Hoodia gordonii

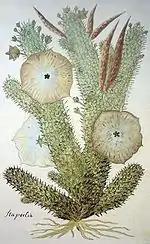
Painting of "H. gordonii" by Robert Jacob Gordon

According to a 2006 review, no published scientific evidence supported hoodia as an appetite suppressant in humans. One review suggested that any weight loss effects from consuming hoodia dietary supplements may simply be secondary symptoms of potentially serious adverse effects that may occur from using it. The United States Federal Trade Commission recommends against the use of such diet products marketed with exaggerated claims for losing body weight through the use of dietary supplements, skin patches or creams.